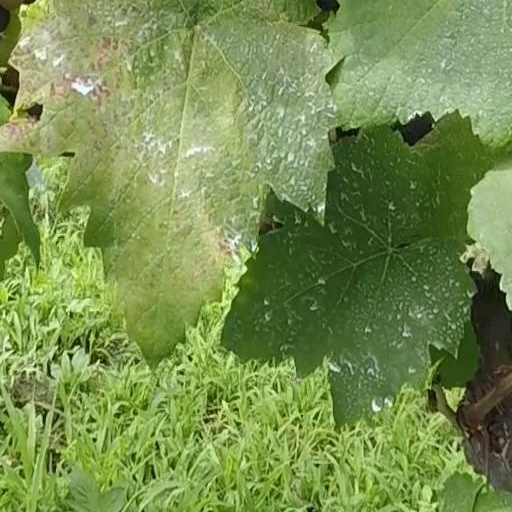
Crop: grape